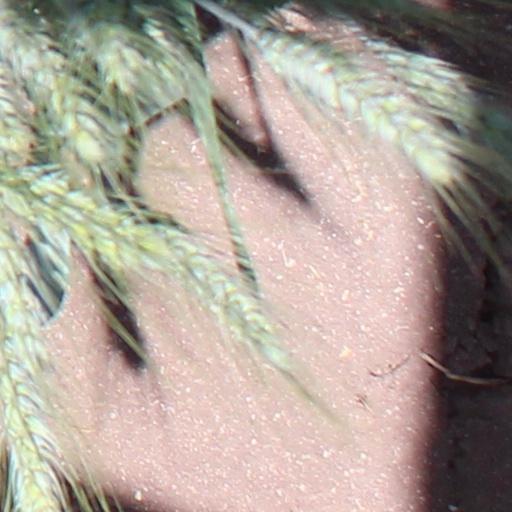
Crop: wheat